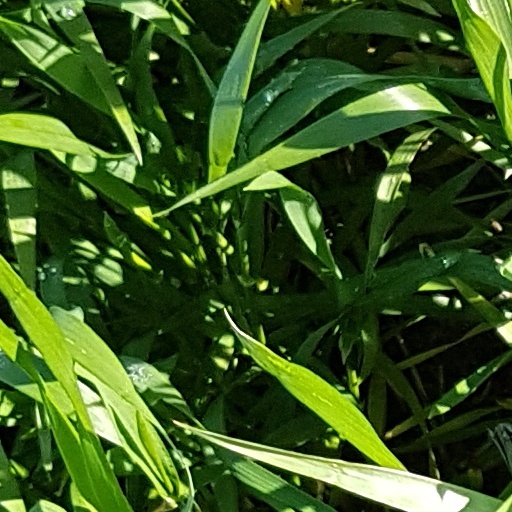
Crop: wheat